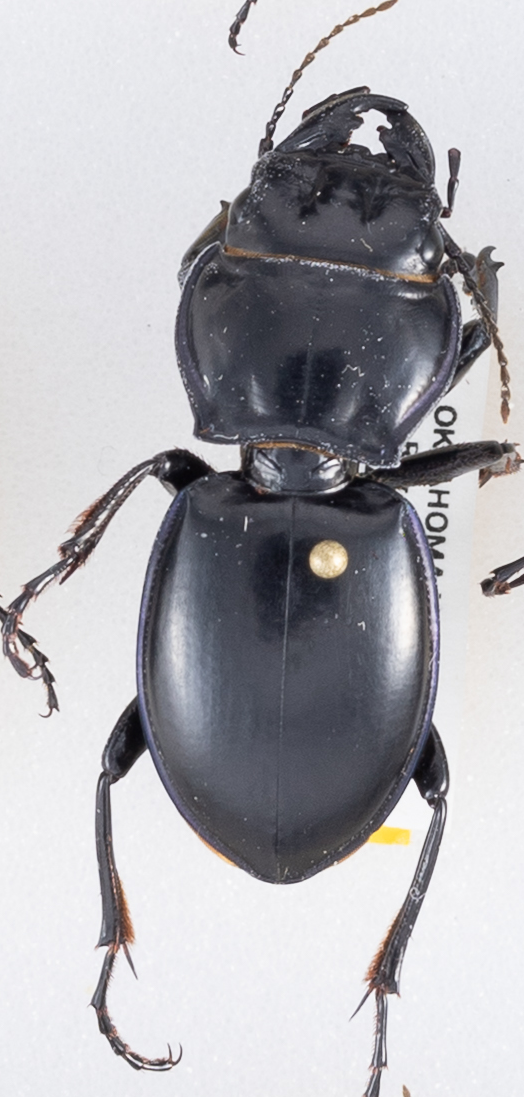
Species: Pasimachus californicus
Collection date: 2018-08-08
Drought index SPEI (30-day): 0.47
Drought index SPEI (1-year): -0.62
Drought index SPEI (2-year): -0.62